William Dymond

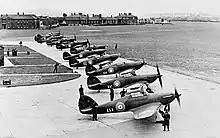
Hawker Hurricanes of No. 111 Squadron at Northolt, 1938

Shortly after the outbreak of the Second World War, No. 111 Squadron moved north, initially to Acklington and then to Drem in Scotland, from where it patrolled along the coastline. In February 1940, the squadron shifted again, this time to Wick, where it provided the Royal Navy base at Scapa Flow with aerial cover. It was occasionally scrambled to counter Luftwaffe bomber attacks on Scapa Flow. On 10 April, Dymond shared in the destruction of a Heinkel He 111 medium bomber of "Kampfgeschwader 26" (Bomber Wing 26).